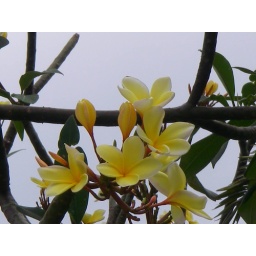
when i was a kid, we'd gather handfuls of frangipani flowers and float them in a bowl of water.